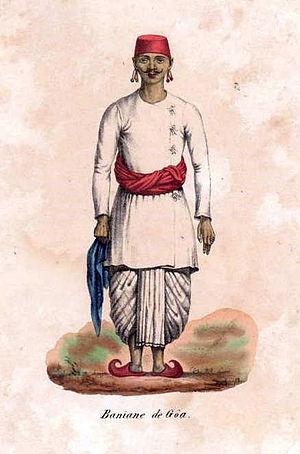
Les Banian sont une sous-caste de commerçants, banquiers, prêteurs sur gage, marchands de grains ou d'épices, et aujourd'hui aussi dans de nombreux autres domaines. Le terme a une plus large acception au Bengale qu'ailleurs en Inde, où il s'applique à des castes particulières.